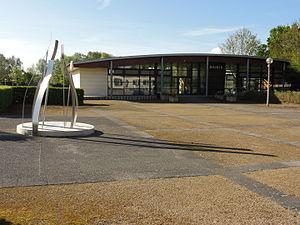
Chambry est une commune française située dans le département de l'Aisne, en région Hauts-de-France.